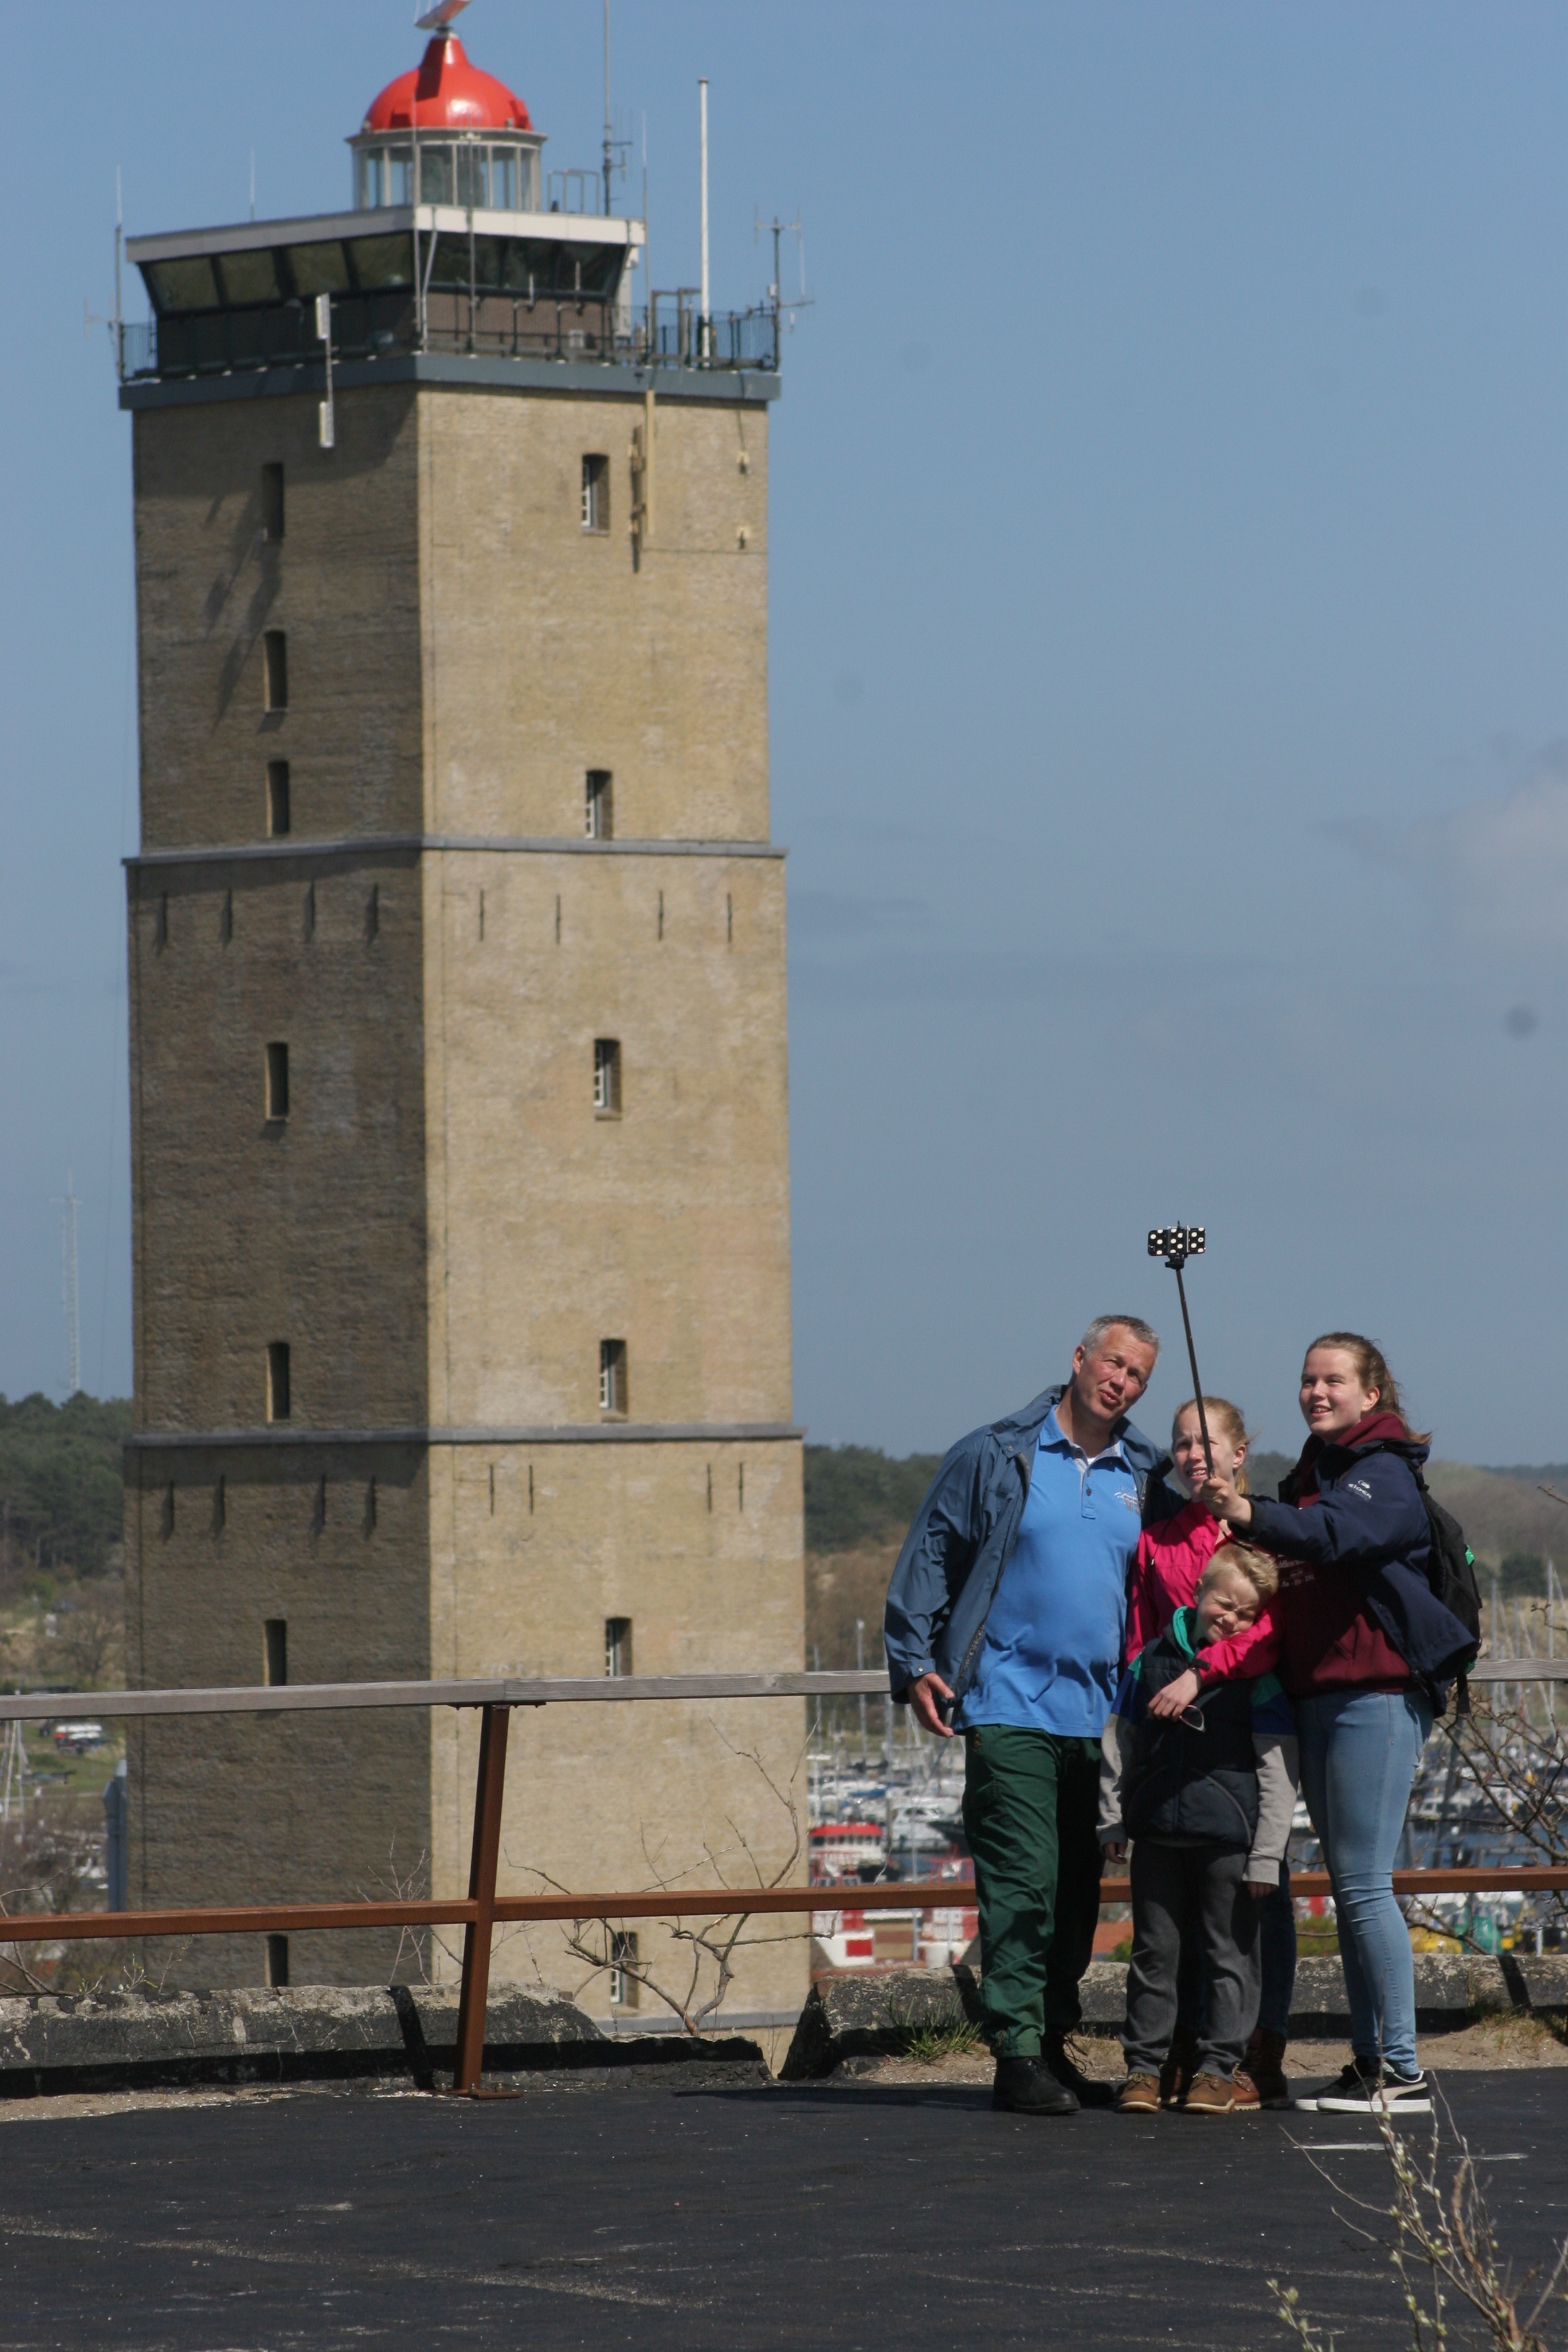
lighthouse, boat, tower, tourism, family, selfie, farewell, summer vacation, brandaris, terschelling